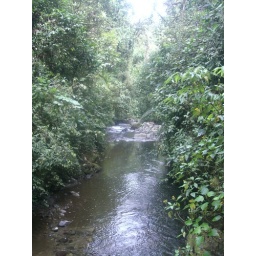
River in cloud forest